California State Route 111

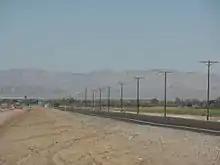
SR 111 north in Niland

The highway begins near the Calexico West Port of Entry, where Calexico connects with the Mexican city Mexicali. Prior to the port of entry's 2018 realignment, SR 111 directly connected to the border crossing, with northbound traffic entering from Mexican side of the border via Avenida Cristóbal Colón, and southbound traffic exiting onto Mexican Federal Highway 5. Since then, traffic heading to the border diverts from SR 111 onto westbound East Second Street to the port of entry's new facilities at Cesar Chavez Boulevard. The segment of the highway from East Second Street south to the site of the former border crossing at East First Street remains under state control, pending any relinquishment by Caltrans.